RAF Milltown

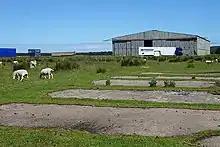
Sheep on RAF Milltown in 2020

The majority of the runways and taxiways are intact but a number of the aircraft stands have been removed. The area has been used for a variety of activities, including storage, truck testing and livestock grazing.